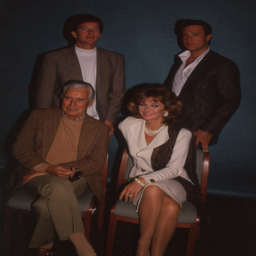
actor , actor , actor , and person at an unknown event during season .